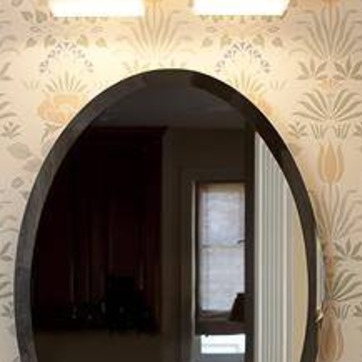
Material: mirror